Archaeological Society of Connecticut

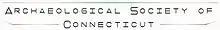
Archaeological Society of Connecticut logo

The Archaeological Society of Connecticut was founded in New Haven in 1934. It has published a journal, the "Bulletin of the Archaeological Society of Connecticut", since 1935, the complete run of which is available to view online without subscription. The president of the society is currently David Leslie, PhD, who is the Senior Archaeologist at Archaeological and Historical Services in Storrs.